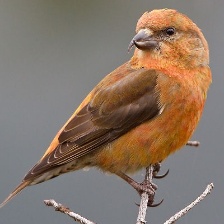
Species: RED CROSSBILL
Scientific name: LOXIA CURVIROSTRA